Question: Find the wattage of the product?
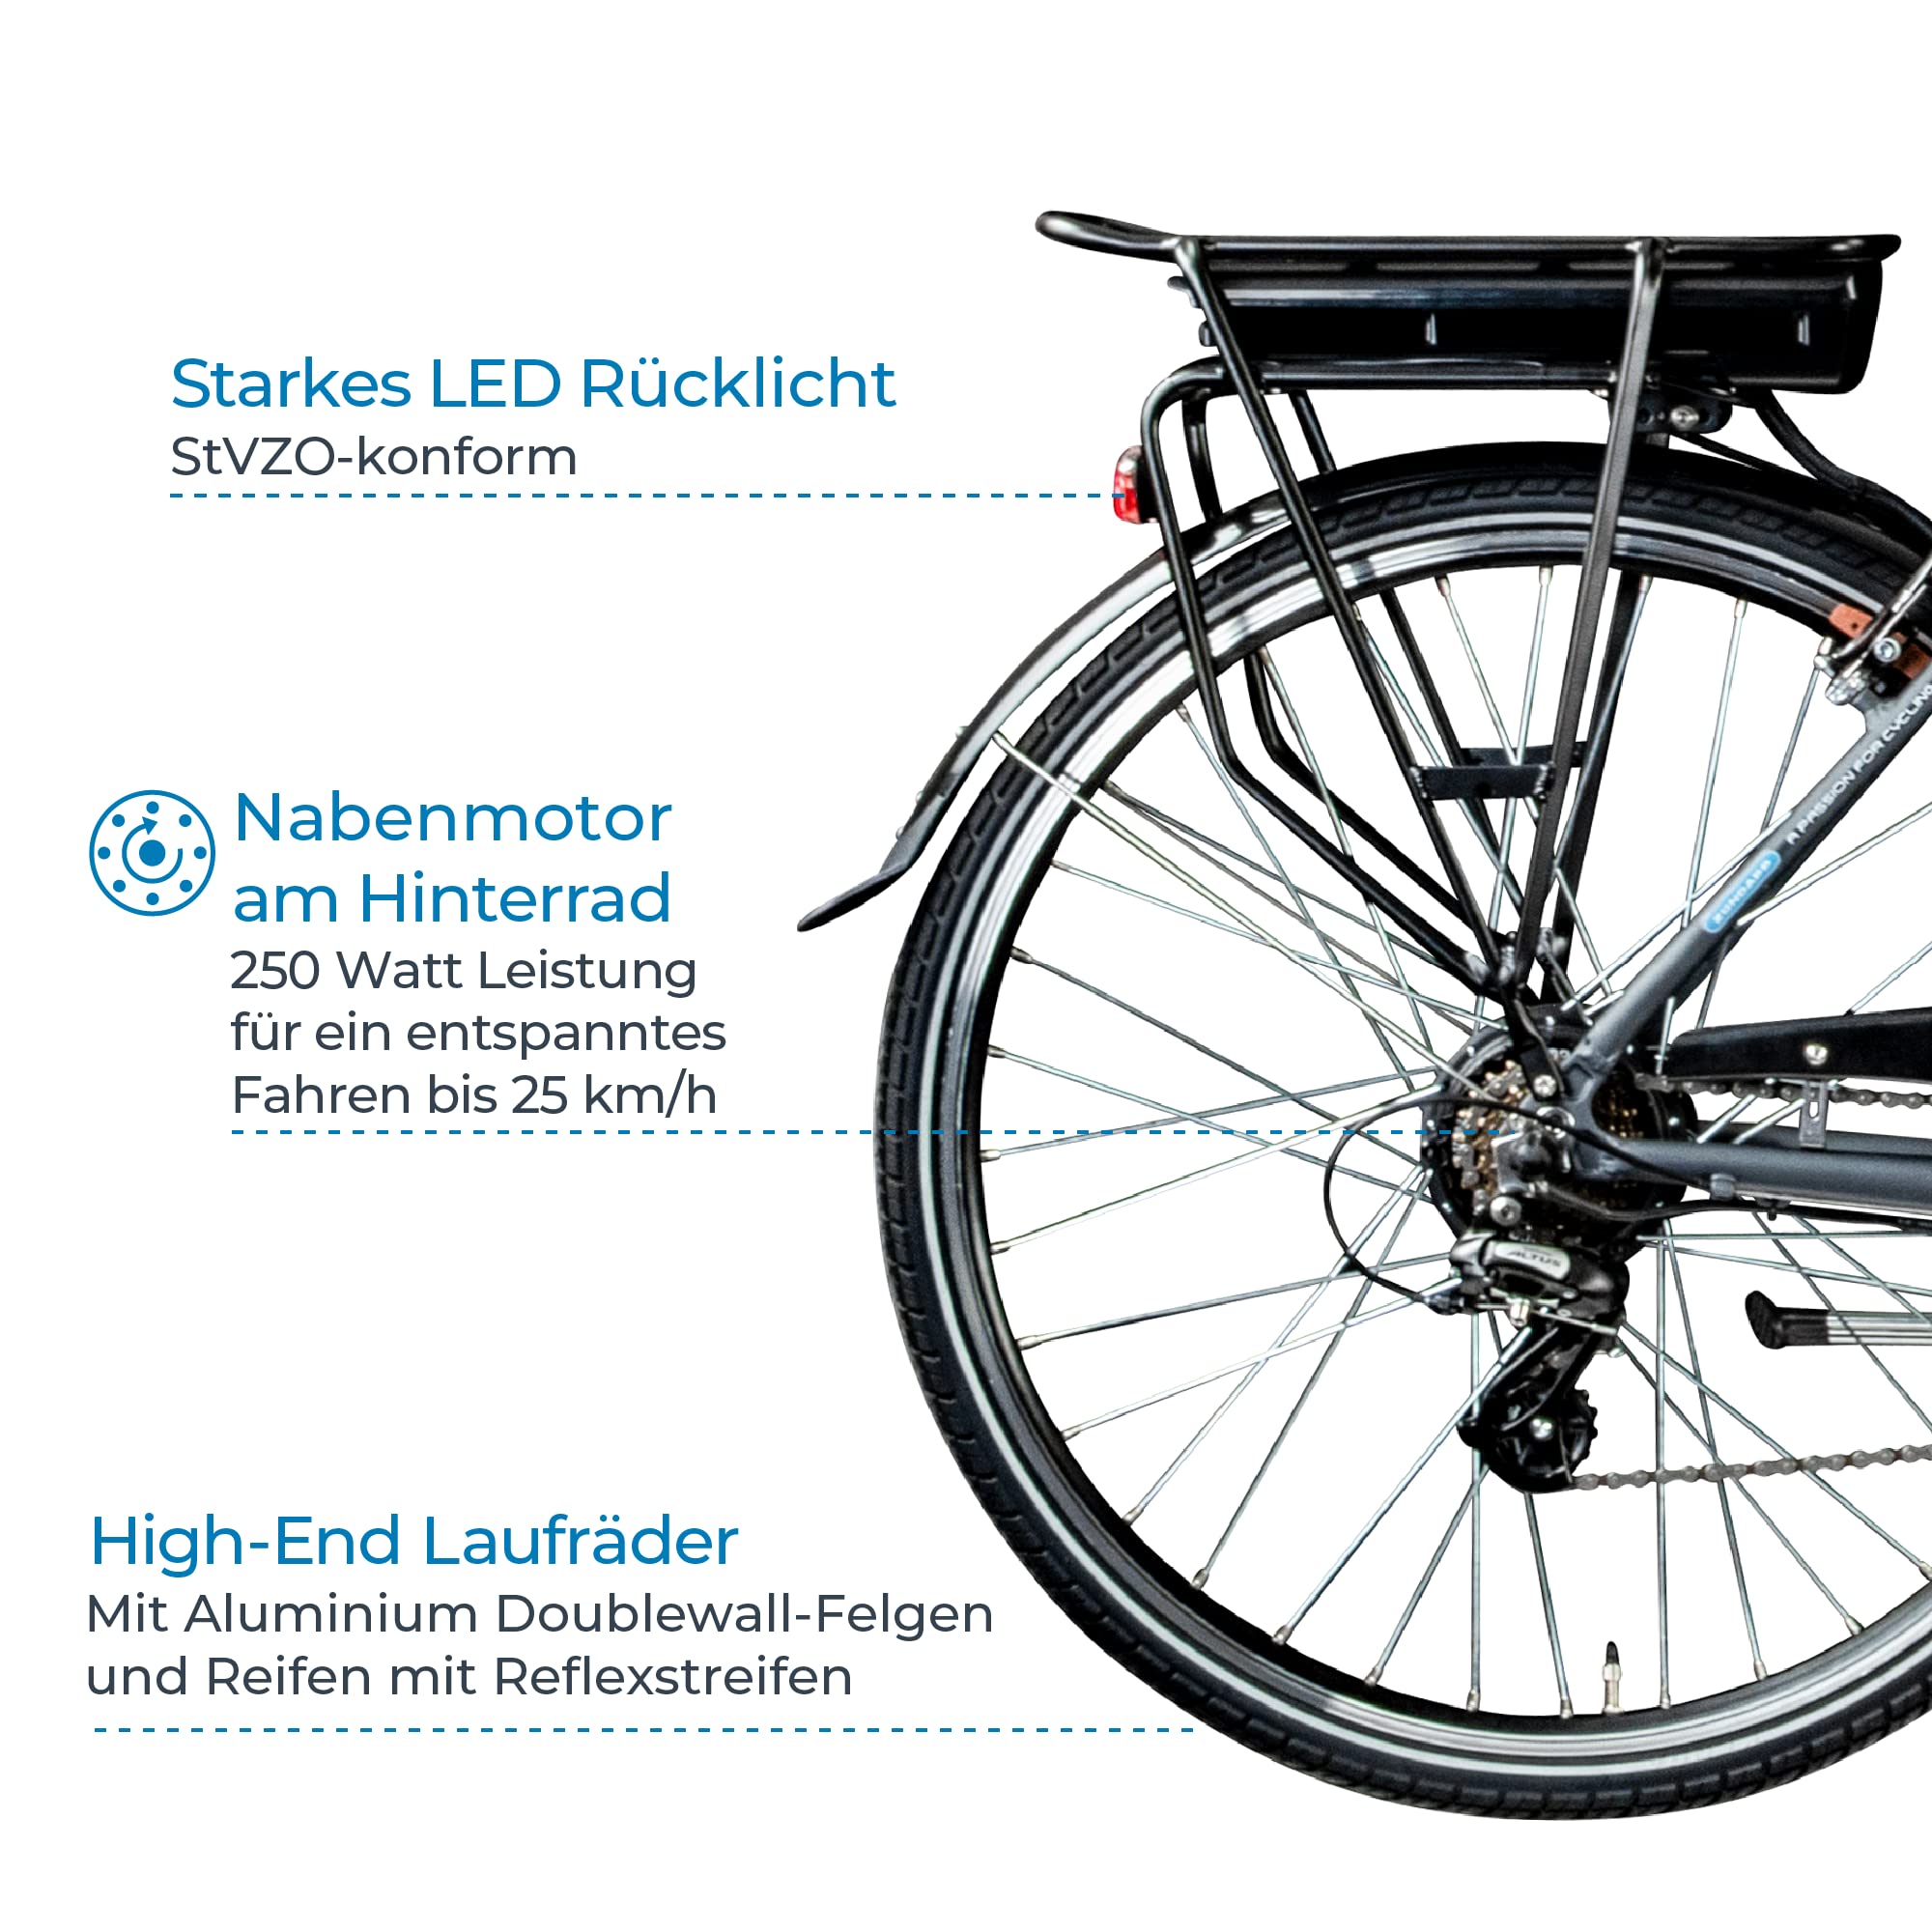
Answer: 250.0 watt